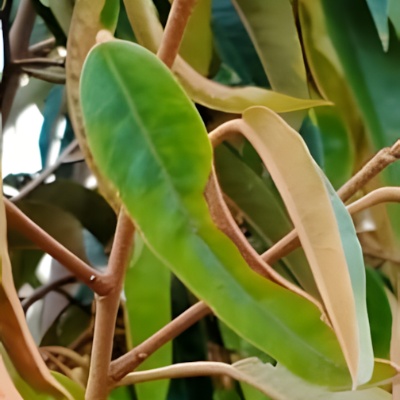
Label: Leaf_Rhizoctonia